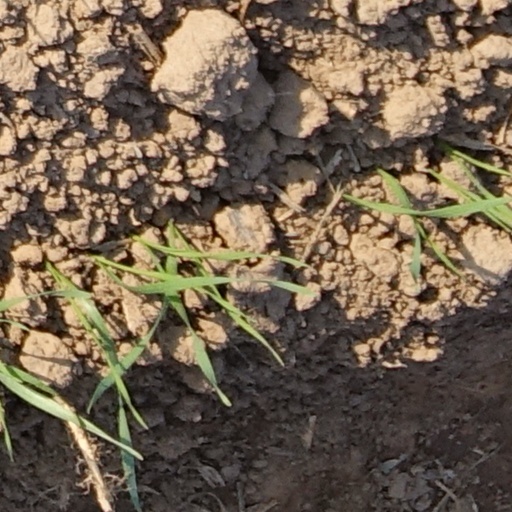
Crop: wheat